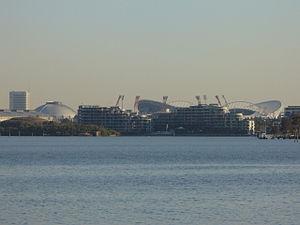
Wentworth Point est une ville-banlieue de l'agglomération de Sydney, située dans la zone d'administration locale de Parramatta, dans l'État de Nouvelle-Galles du Sud en Australie.
Homebush Bay est une ville-banlieue se situant dans la zone d'administration locale du Conseil d'Auburn, dans la région de Sydney Ouest en Nouvelle-Galles du Sud. Elle abrite le Parc olympique de Sydney construit pour les Jeux olympiques d'été de 2000. Elle compte 1 311 habitants en 2006.